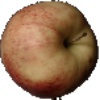
Label: red_apple